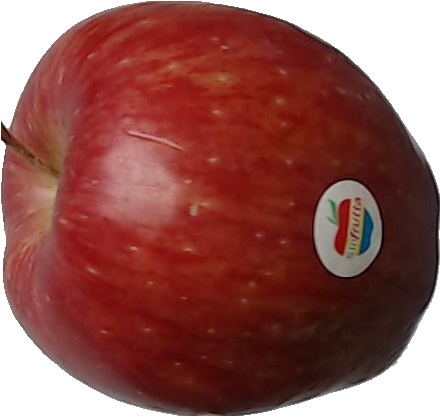
Label: apple_red_1